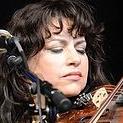
Age: 44